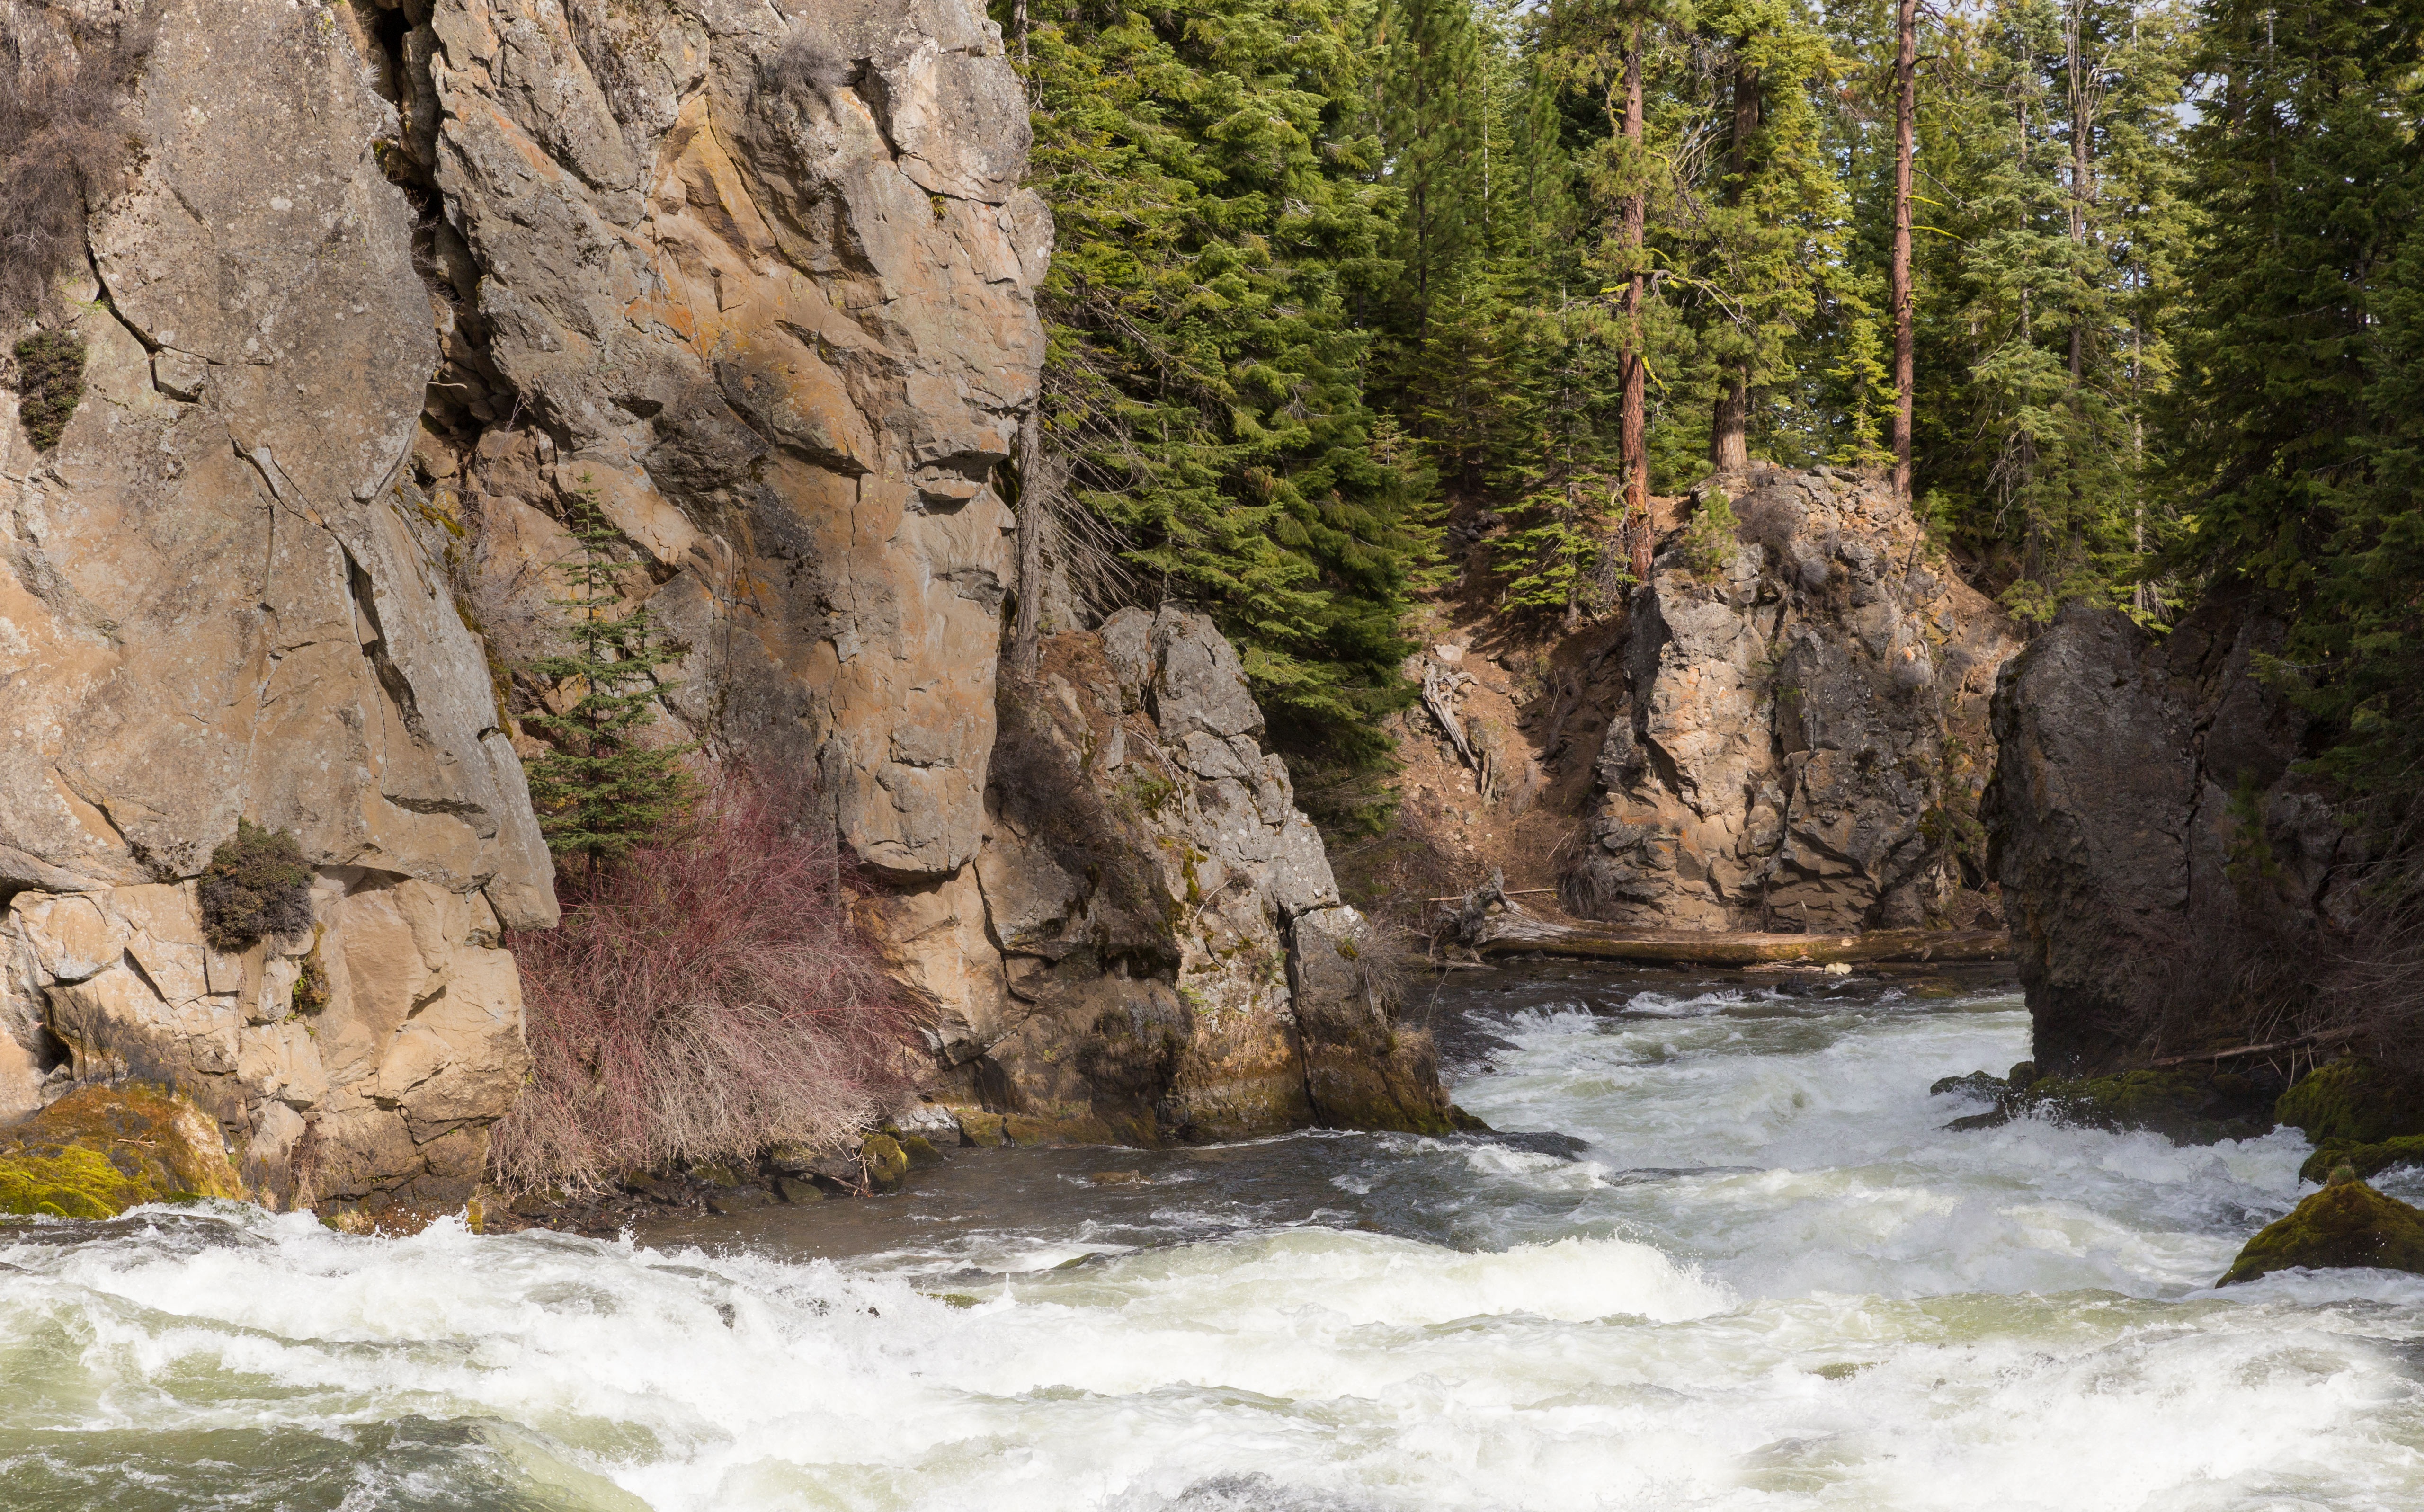
nature, forest, rock, waterfall, wilderness, river, valley, cliff, pine, stream, rapid, canyon, terrain, body of water, rocks, mountains, water feature, wadi, landform, mountain stream